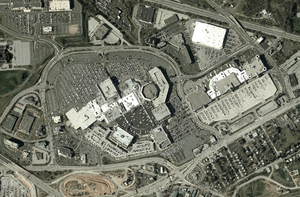
Le King of Prussia Mall est le plus grand centre commercial des États-Unis, devant le Mall of America et le South Coast Plaza, avec environ 260 031 m² de surface de vente, 2 étages et plus de 400 magasins. Il est situé à King of Prussia, dans la banlieue nord de Philadelphie, en Pennsylvanie. Le centre est divisé en deux parties, dont la plus ancienne fut inaugurée en 1963.
L'urbanisme aux États-Unis est caractérisé par une très grande importance des banlieues résidentielles, le centre-ville étant souvent délaissé aux populations les plus modestes. Mis à part quelques grandes villes, telles New York, elles ont une densité de population relativement faible, s'étendant sur des aires métropolitaines immenses, le transport interurbain fonctionnant principalement à l'aide de la voiture. On distingue aujourd'hui, sur le territoire américain, quatre grandes régions urbaines : l'aire urbaine du nord-est, la côte californienne de San Francisco à San Diego, la région des Grands Lacs et le sud de Dallas à Miami. L'essor urbain touche aujourd'hui les métropoles de la Sun Belt, dont la population augmente rapidement. Depuis les années 1980, l'urbanisme néo-traditionnel tente de populariser une approche urbanistique moins focalisée sur la voiture.